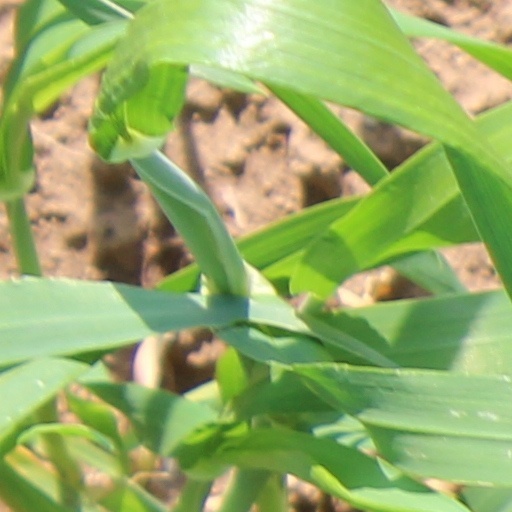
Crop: wheat